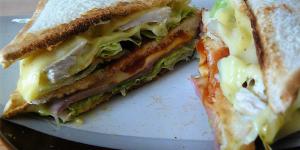
sandwich de pollo jamon y queso